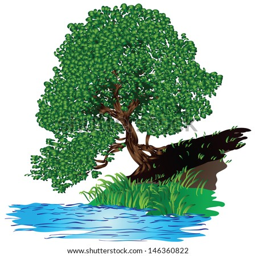
tree with dense green foliage of the pool .